History of the Dominican Republic

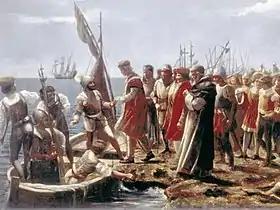
Arrival of Christopher Columbus, art by Dominican painter Luis Desangles.

The recorded history of the Dominican Republic began in 1492 when Christopher Columbus, working for the Crown of Castile, arrived at a large island in the western Atlantic Ocean, later known as the Caribbean. The native Taíno people, an Arawakan people, had inhabited the island during the pre-Columbian era, dividing it into five chiefdoms. They referred to the eastern part of the island as "Quisqueya", meaning 'mother of all lands.' Columbus claimed the island for Castile, naming it ('the Spanish Island'), which was later Latinized to Hispaniola.